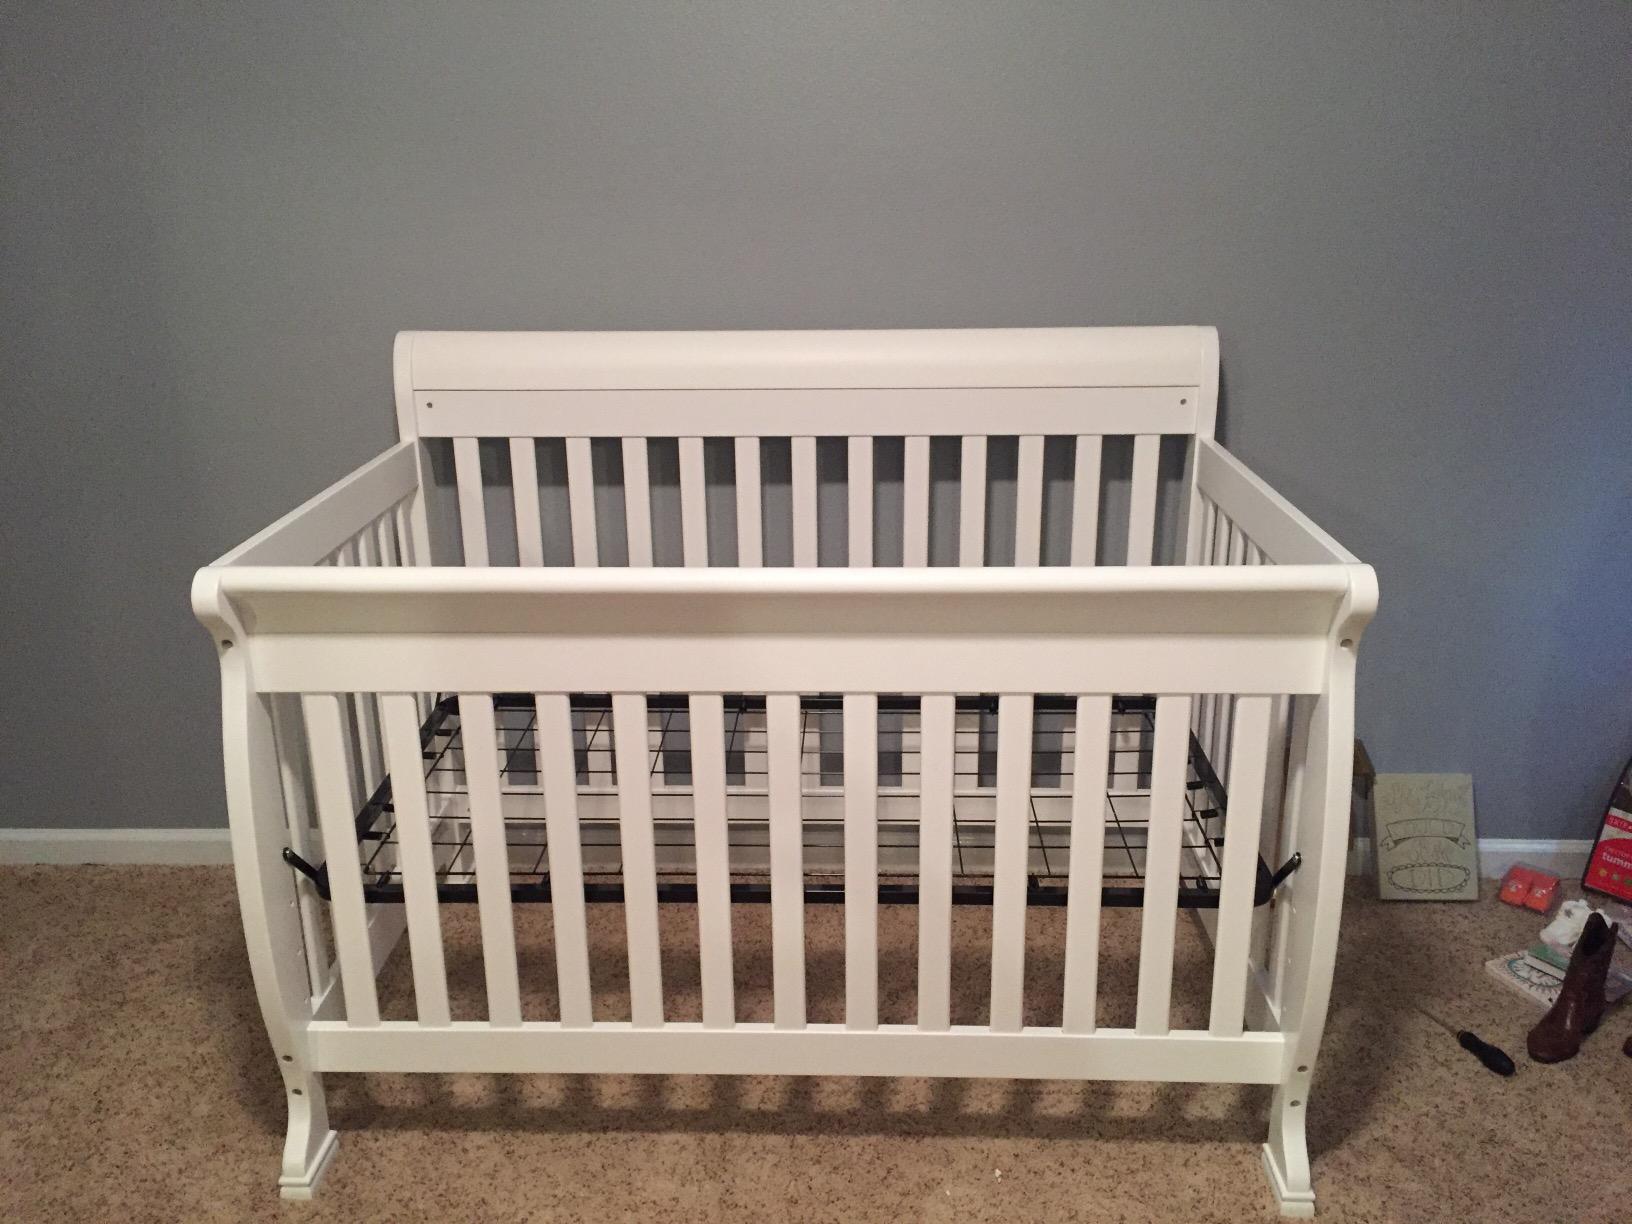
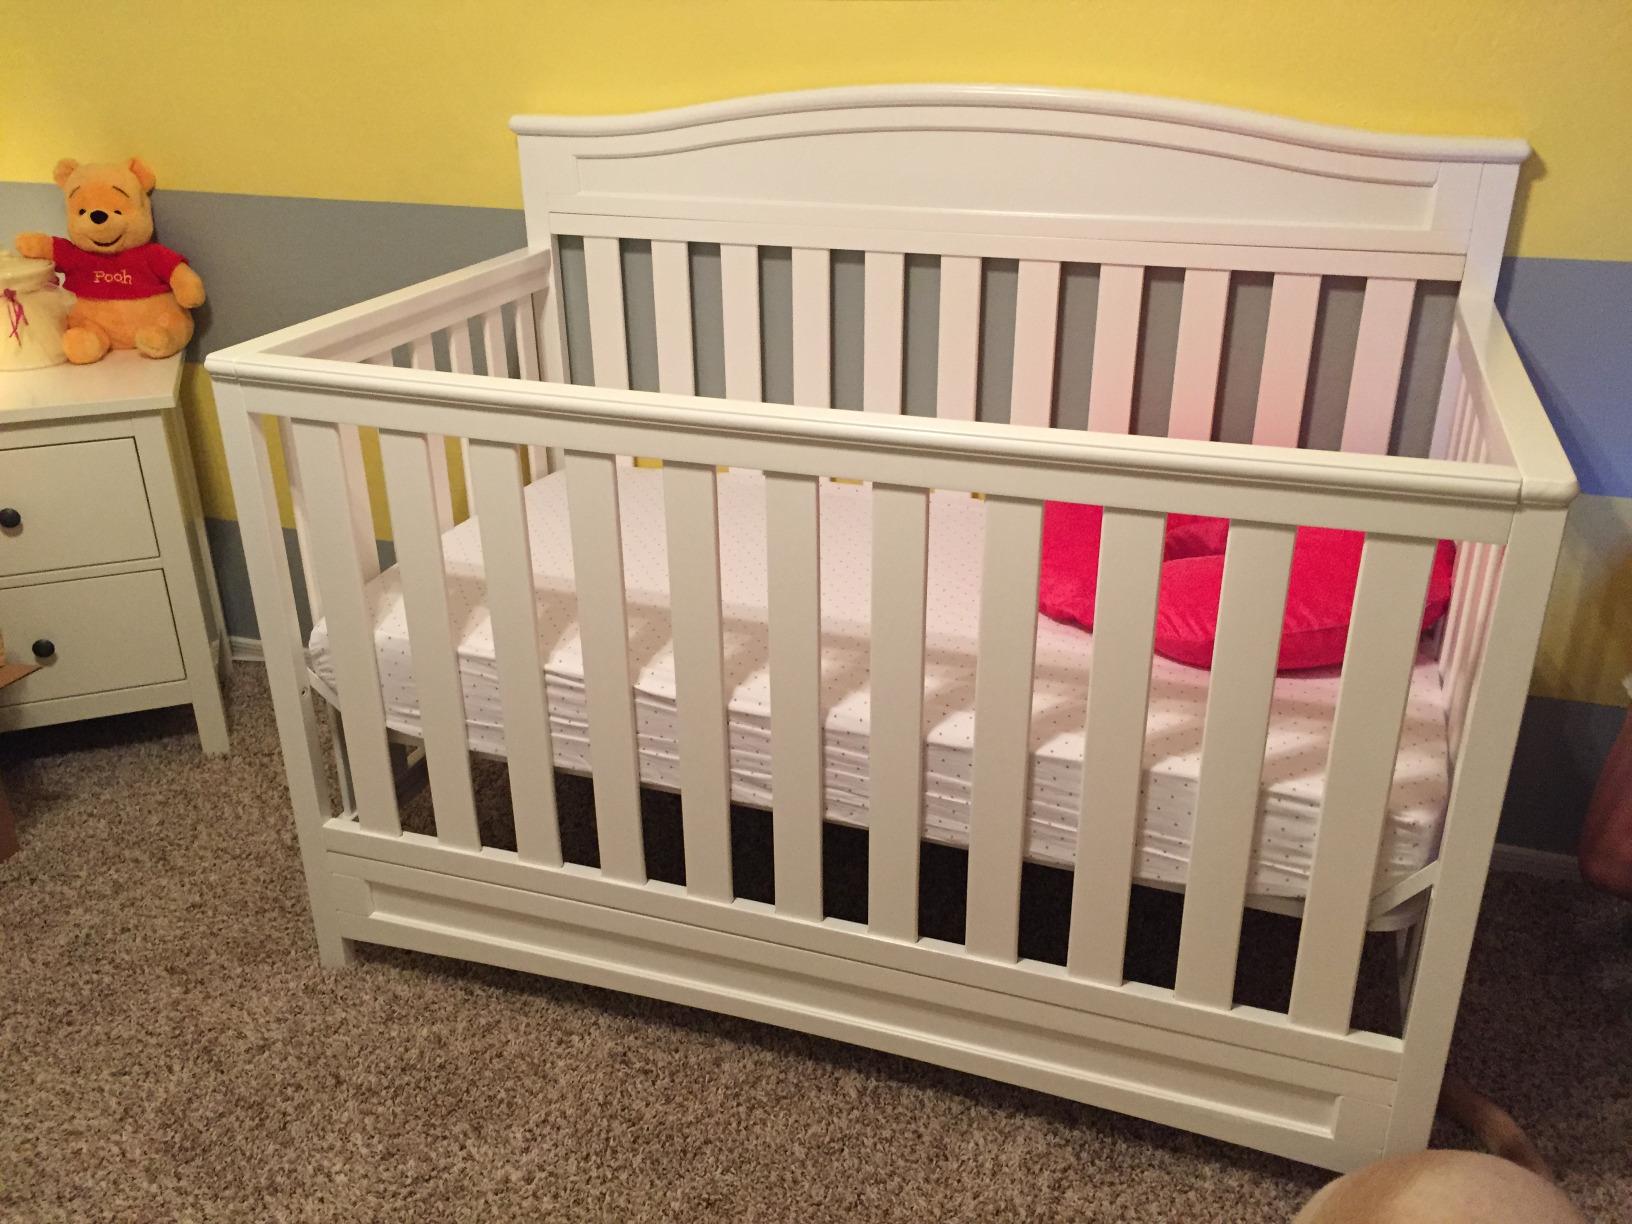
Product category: products_crib
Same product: no